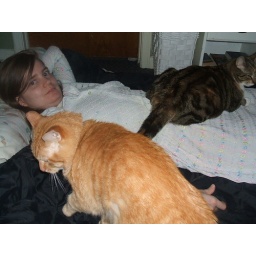
Marmalade is the one in the orange coat. These cats belong to my sister Elaine (pictured), and her boyfriend Curtis.